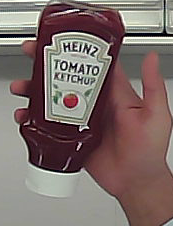
Product: heinz_ketchup